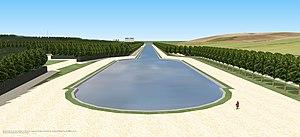
Restitution de la vue depuis le temple de la Gloire sur le canal du château d'Orsay, fin du XVIIIe siècle.
Le Temple de la Gloire est une folie située dans la commune française d'Orsay, dans l'ancienne province de Hurepoix, aujourd'hui dans le département de l'Essonne et la région Île-de-France. Il faisait partie du château d'Orsay.